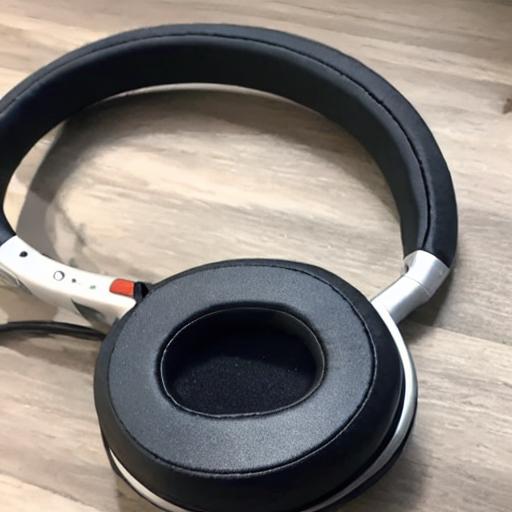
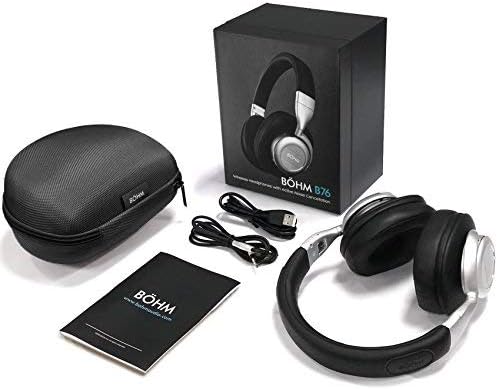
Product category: headphones
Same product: no